Payatas dumpsite

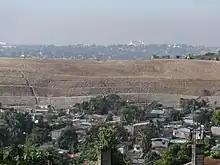
The Payatas dumpsite in 2017, at the time of its permanent closure

The Payatas dumpsite, also known as the Payatas Controlled Disposal Facility (PCDF), is a former garbage dump in the barangay of the same name in Quezon City, Metro Manila, the Philippines.